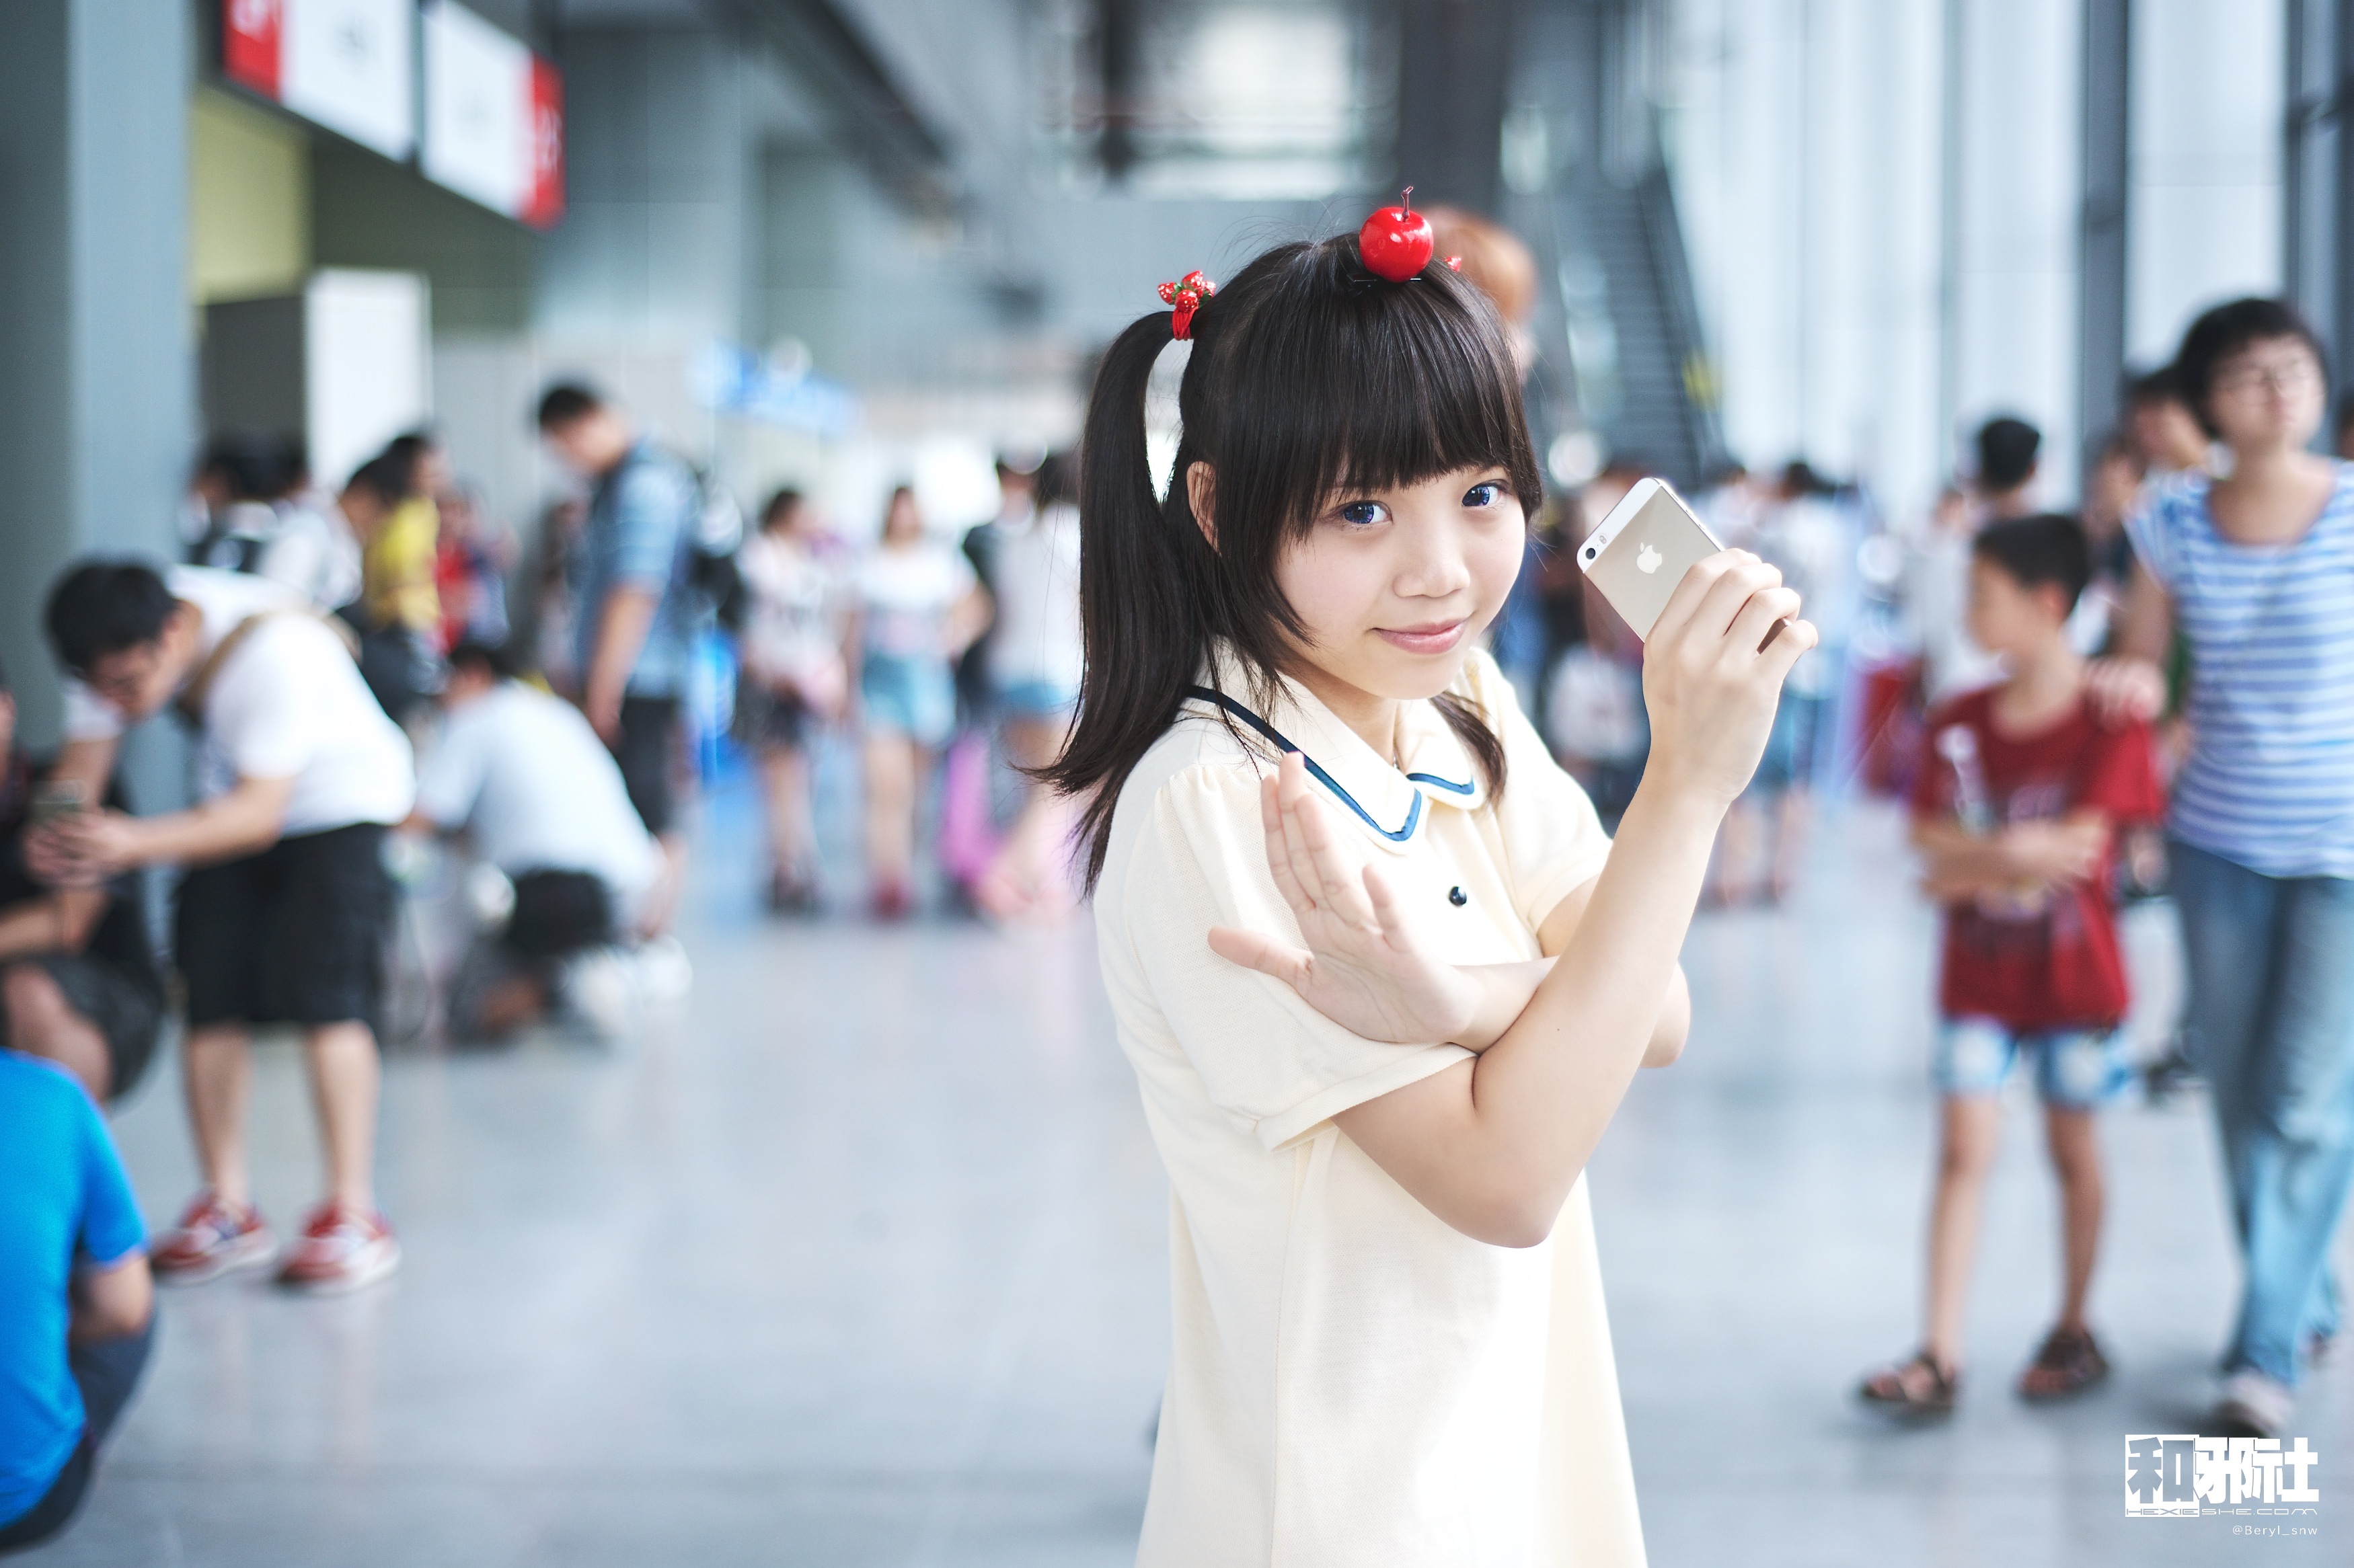
girl, cute, summer, portrait, clothing, cosplay, 2014, uniform, canton, school, costume, china, afnikkor50mmf18d, anime, comiccon, ffacg, guangzhou